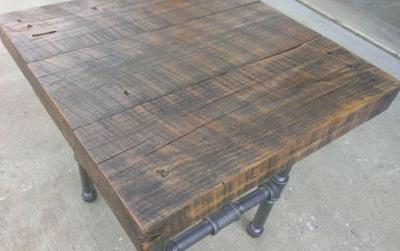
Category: table